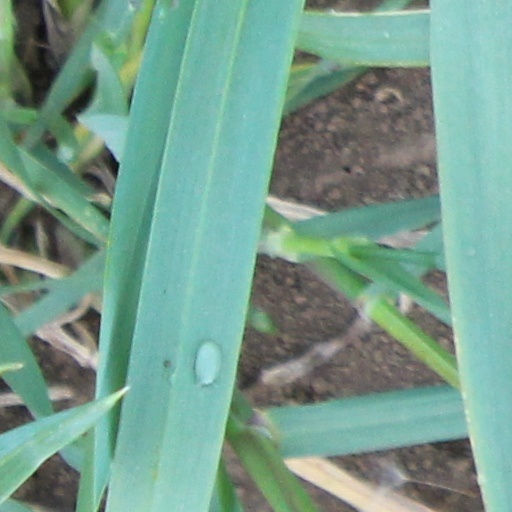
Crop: wheat